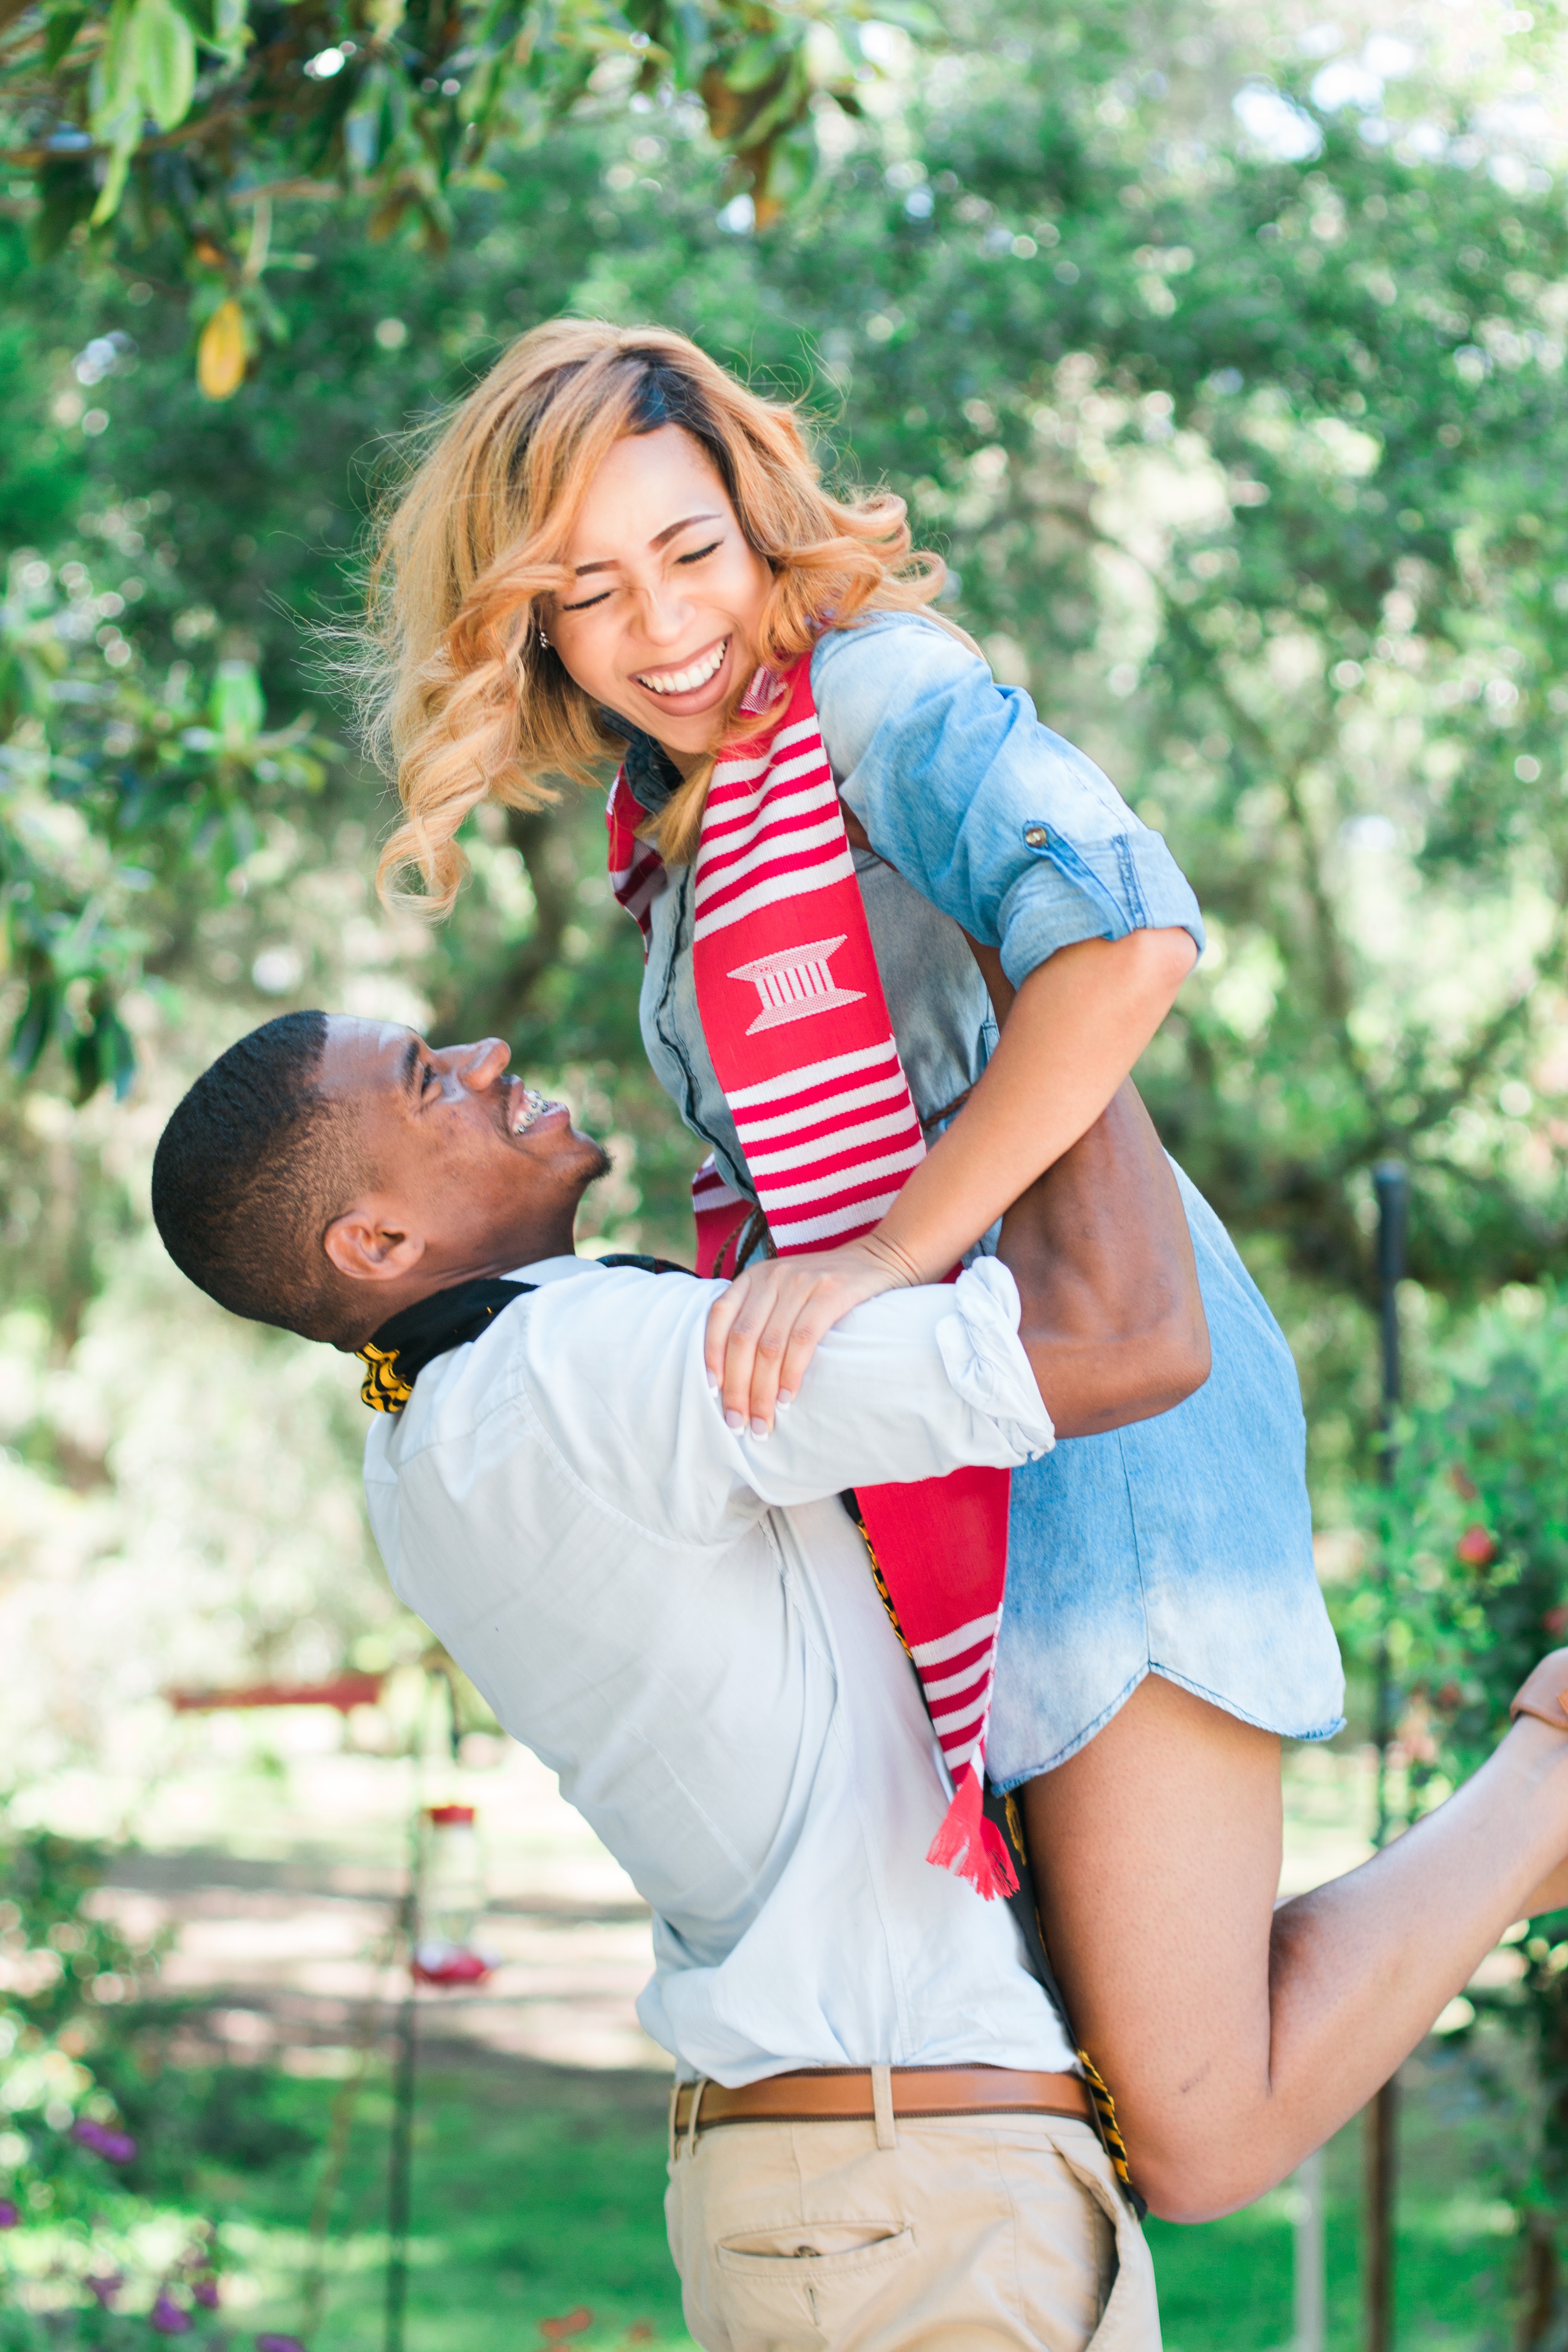
person, people, play, child, senior citizen, family, toddler, interaction, photo shoot, portrait photography